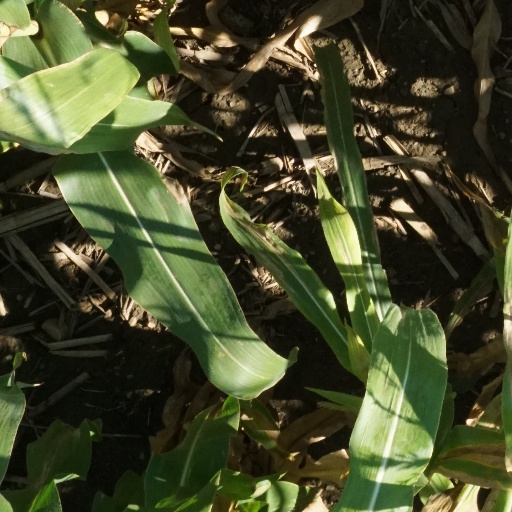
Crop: maize; corn